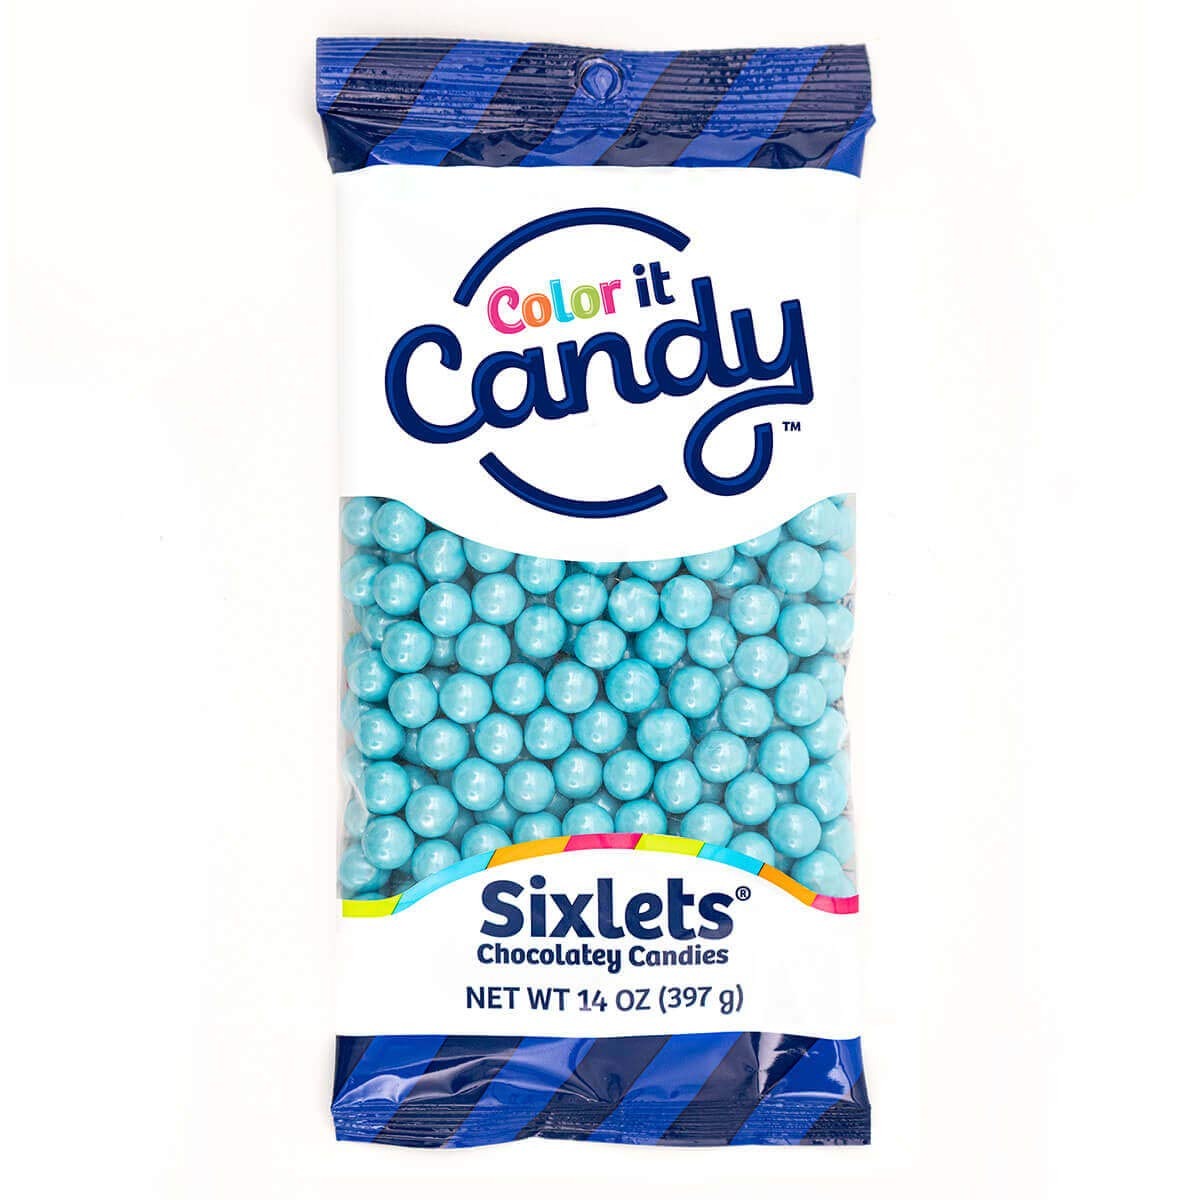
Item Name: Color It Candy Shimmer Powder Blue Sixlets 14 Oz Peg Bag - Perfect For Table Centerpieces, Weddings, Birthdays, Candy Buffets, & Party Favors.
Bullet Point 1: DECORATIVE CANDY: Add a decorative touch to birthdays, weddings, baby showers, Christmas parties. Halloween, Valentine's Day, Thanksgiving gender reveals or anniversaries!
Bullet Point 2: CANDY BUFFETS: Give them as party favors, or use Sixlets in candy dishes to tie your beautiful candy buffet all together. See where your creativity takes you!
Bullet Point 3: COLORFUL CANDIES: Mixing possibilities are endless with Shimmer Powder Blue Sixlets. Over 30 color to choose from. (Kosher)
Bullet Point 4: BAKING: Top off frosted cupcakes, bake inside of cookies, or fill inside of gender reveal cakes for the sweetest surprise! Available in Bulk Packages
Bullet Point 5: ANY OCCASION: Color it Candy is perfect for baking, decorating, crafting, candy buffets, party favors, and so much more!
Product Description: Imbue
Value: 14.0
Unit: Ounce

Price: 10.99